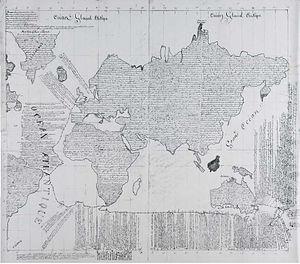
Carte dessinée par le missionnaire Antoine Garin en 1841 retraçant son voyage vers la Nouvelle-Zélande (O.G. 031, APM, Rome)
Antoine-Marie Garin, né le 23 juillet 1810 à Saint-Rambert-en-Bugey et mort le 14 avril 1889 en Nouvelle-Zélande, est un missionnaire mariste français.